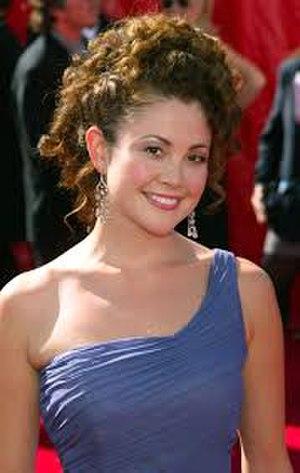
cette image est déstinée a la biographie de raiko aylesworth dont l'image manque
24 Heures chrono est une série télévisée américaine en 204 épisodes de 43 minutes créée par Joel Surnow et Robert Cochran, dont les huit premières saisons de 24 épisodes chacune ont été diffusées du 6 novembre 2001 au 24 mai 2010, un téléfilm de 90 minutes diffusé le 23 novembre 2008, et enfin une mini-saison de douze épisodes du 5 mai au 14 juillet 2014, sur le réseau Fox et en simultané, sur le réseau Global au Canada.
Reiko Aylesworth, de son vrai nom Reiko M. Aylesworth, une actrice américaine née le 9 décembre 1972 à Evanston, en banlieue nord de Chicago, dans l'Illinois, aux.